Historic house architecture in Morocco

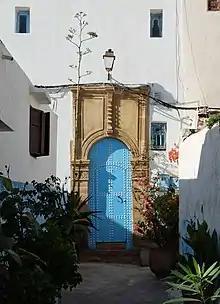
Characteristic stone doorway in the Kasbah of Rabat

One of the most distinguishing features of this regional style are the outer entrances, whose doorways are made in cut stone. These stone facades are frequently decorated with a sculpted molding around their edges and a sculpted keystone motif at the top of the doorway arch. Although some of these doorways, especially in Salé, are carved with decorative arabesque reliefs, in most areas they have a semi-European appearance. George Marçais attributes this stylistic feature to the influence of Spanish Renaissance architecture, which would have been imported to this region by the Morisco refugees who were expelled from Spain at the beginning of the 17th century and settled in these coastal cities. Additionally, the presence of Spanish and Portuguese outposts along the Moroccan coast between the 15th and 17th centuries likely added to this influence. This style, with local variations, is also visible in other coastal cities such as Safi and Azemmour.